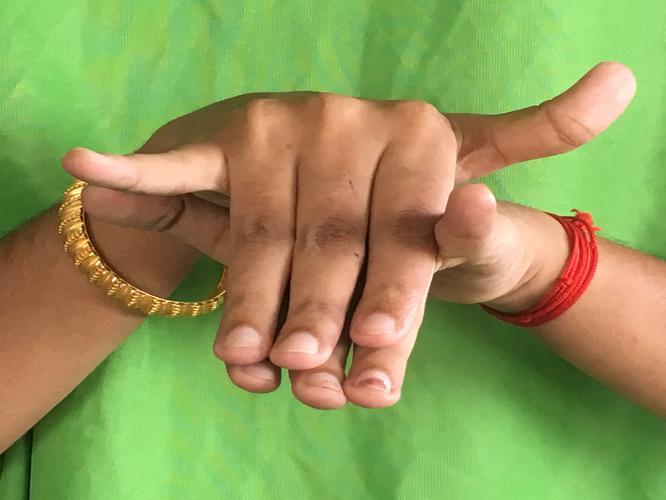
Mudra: Varaha
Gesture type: double_hand